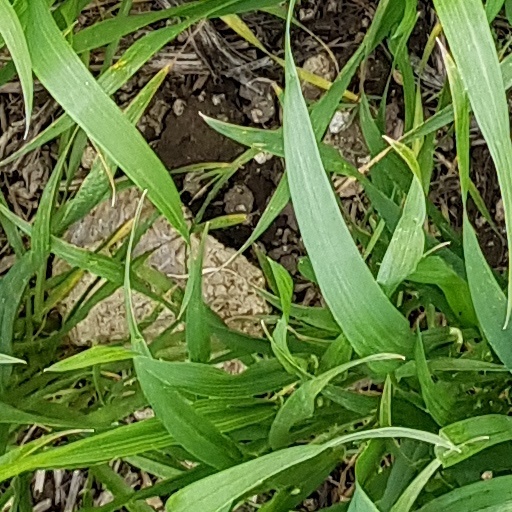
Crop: wheat